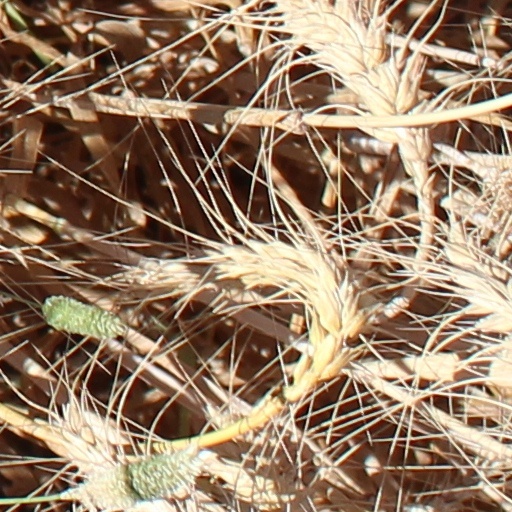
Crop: wheat